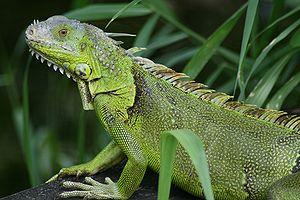
Un Iguane vert (Iguana iguana) dans la forêt de Fern, Floride.
Michael Van Nostrand dit Mike Van Nostrand, né en 1967, est un chef d'entreprise et ancien contrebandier américain, spécialisé dans le commerce de reptiles vivants.